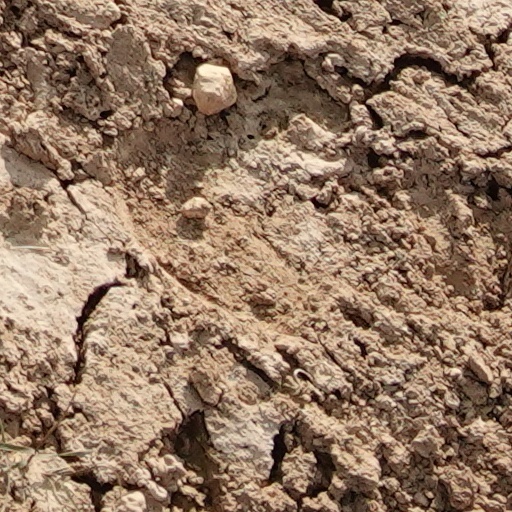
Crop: wheat